1910 Giro d'Italia

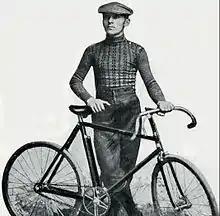
A man posing with a bike.

The first stage of the second Giro d'Italia began with a large send off in the start city of Milan. The finish in Udine was hotly contested as five riders came to the finish line in a pack. Ernesto Azzini managed to out-sprint the other four riders in the leading group to win the stage. The next stage saw the first non-Italian stage winner in the history of the Giro d'Italia, the Frenchman Jean-Baptiste Dortignacq. Dortignacq managed to breakaway from his fellow group member Carlo Galetti and then solo to the stage victory while five other riders chased close behind. Galetti's second-place finish on the stage was high enough for him to take the lead of the race. The French success enraged the Italian fans and led the competing riders to ban unite against the foreign riders. The third stage saw three major Italian riders, Luigi Ganna, Carlo Galetti, and Eberardo Pavesi, and attack early on in the stage. The three riders then rode together all the way to the finish in Teramo. Galetti went on to win the stage, with Ganna and Pavesi following in quick succession.